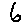
Label: 6